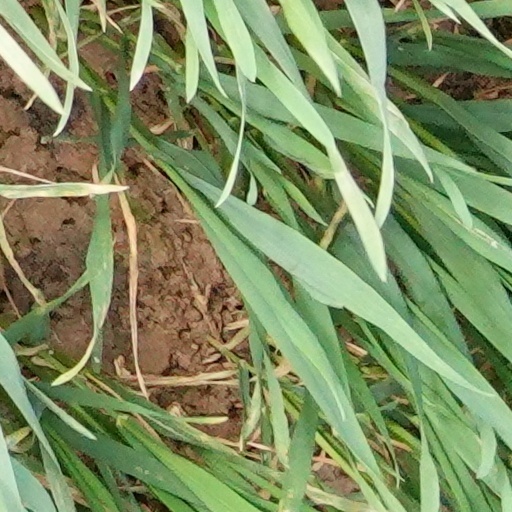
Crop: wheat